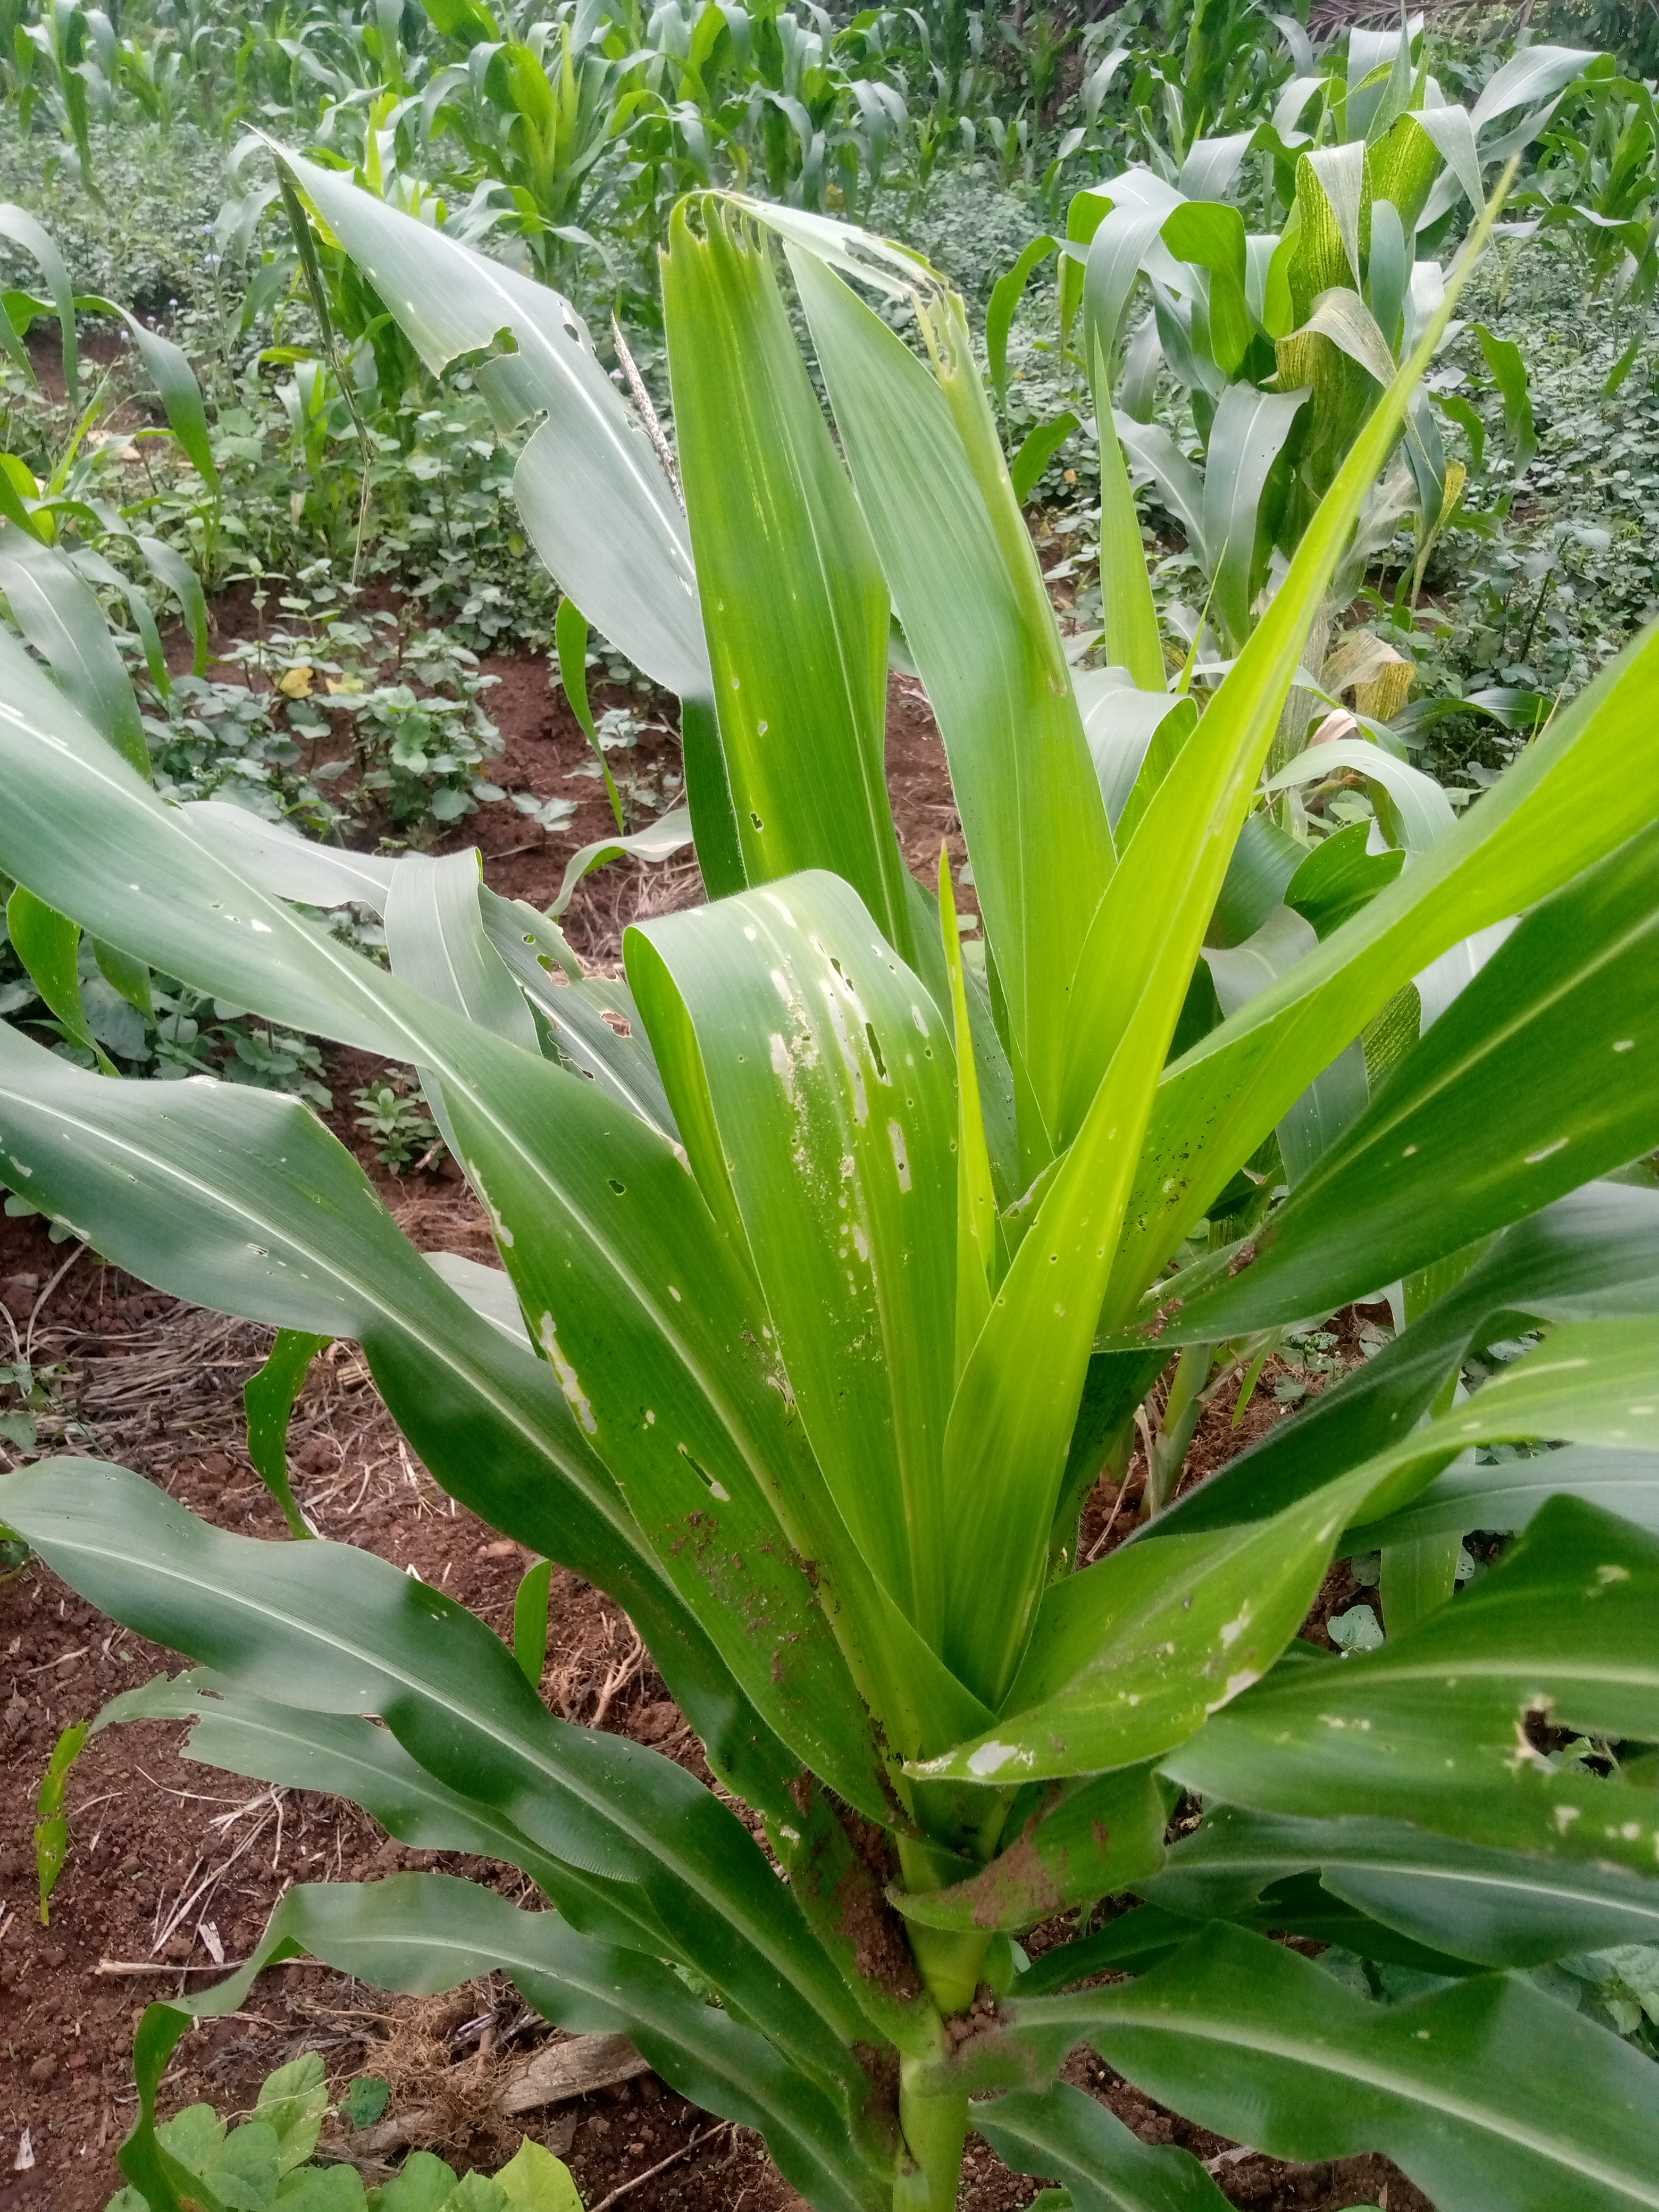
Label: spodoptera_frugiperda